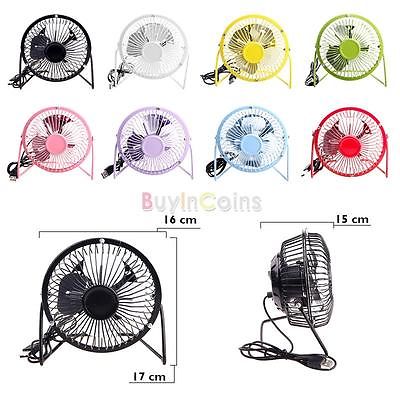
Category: fan